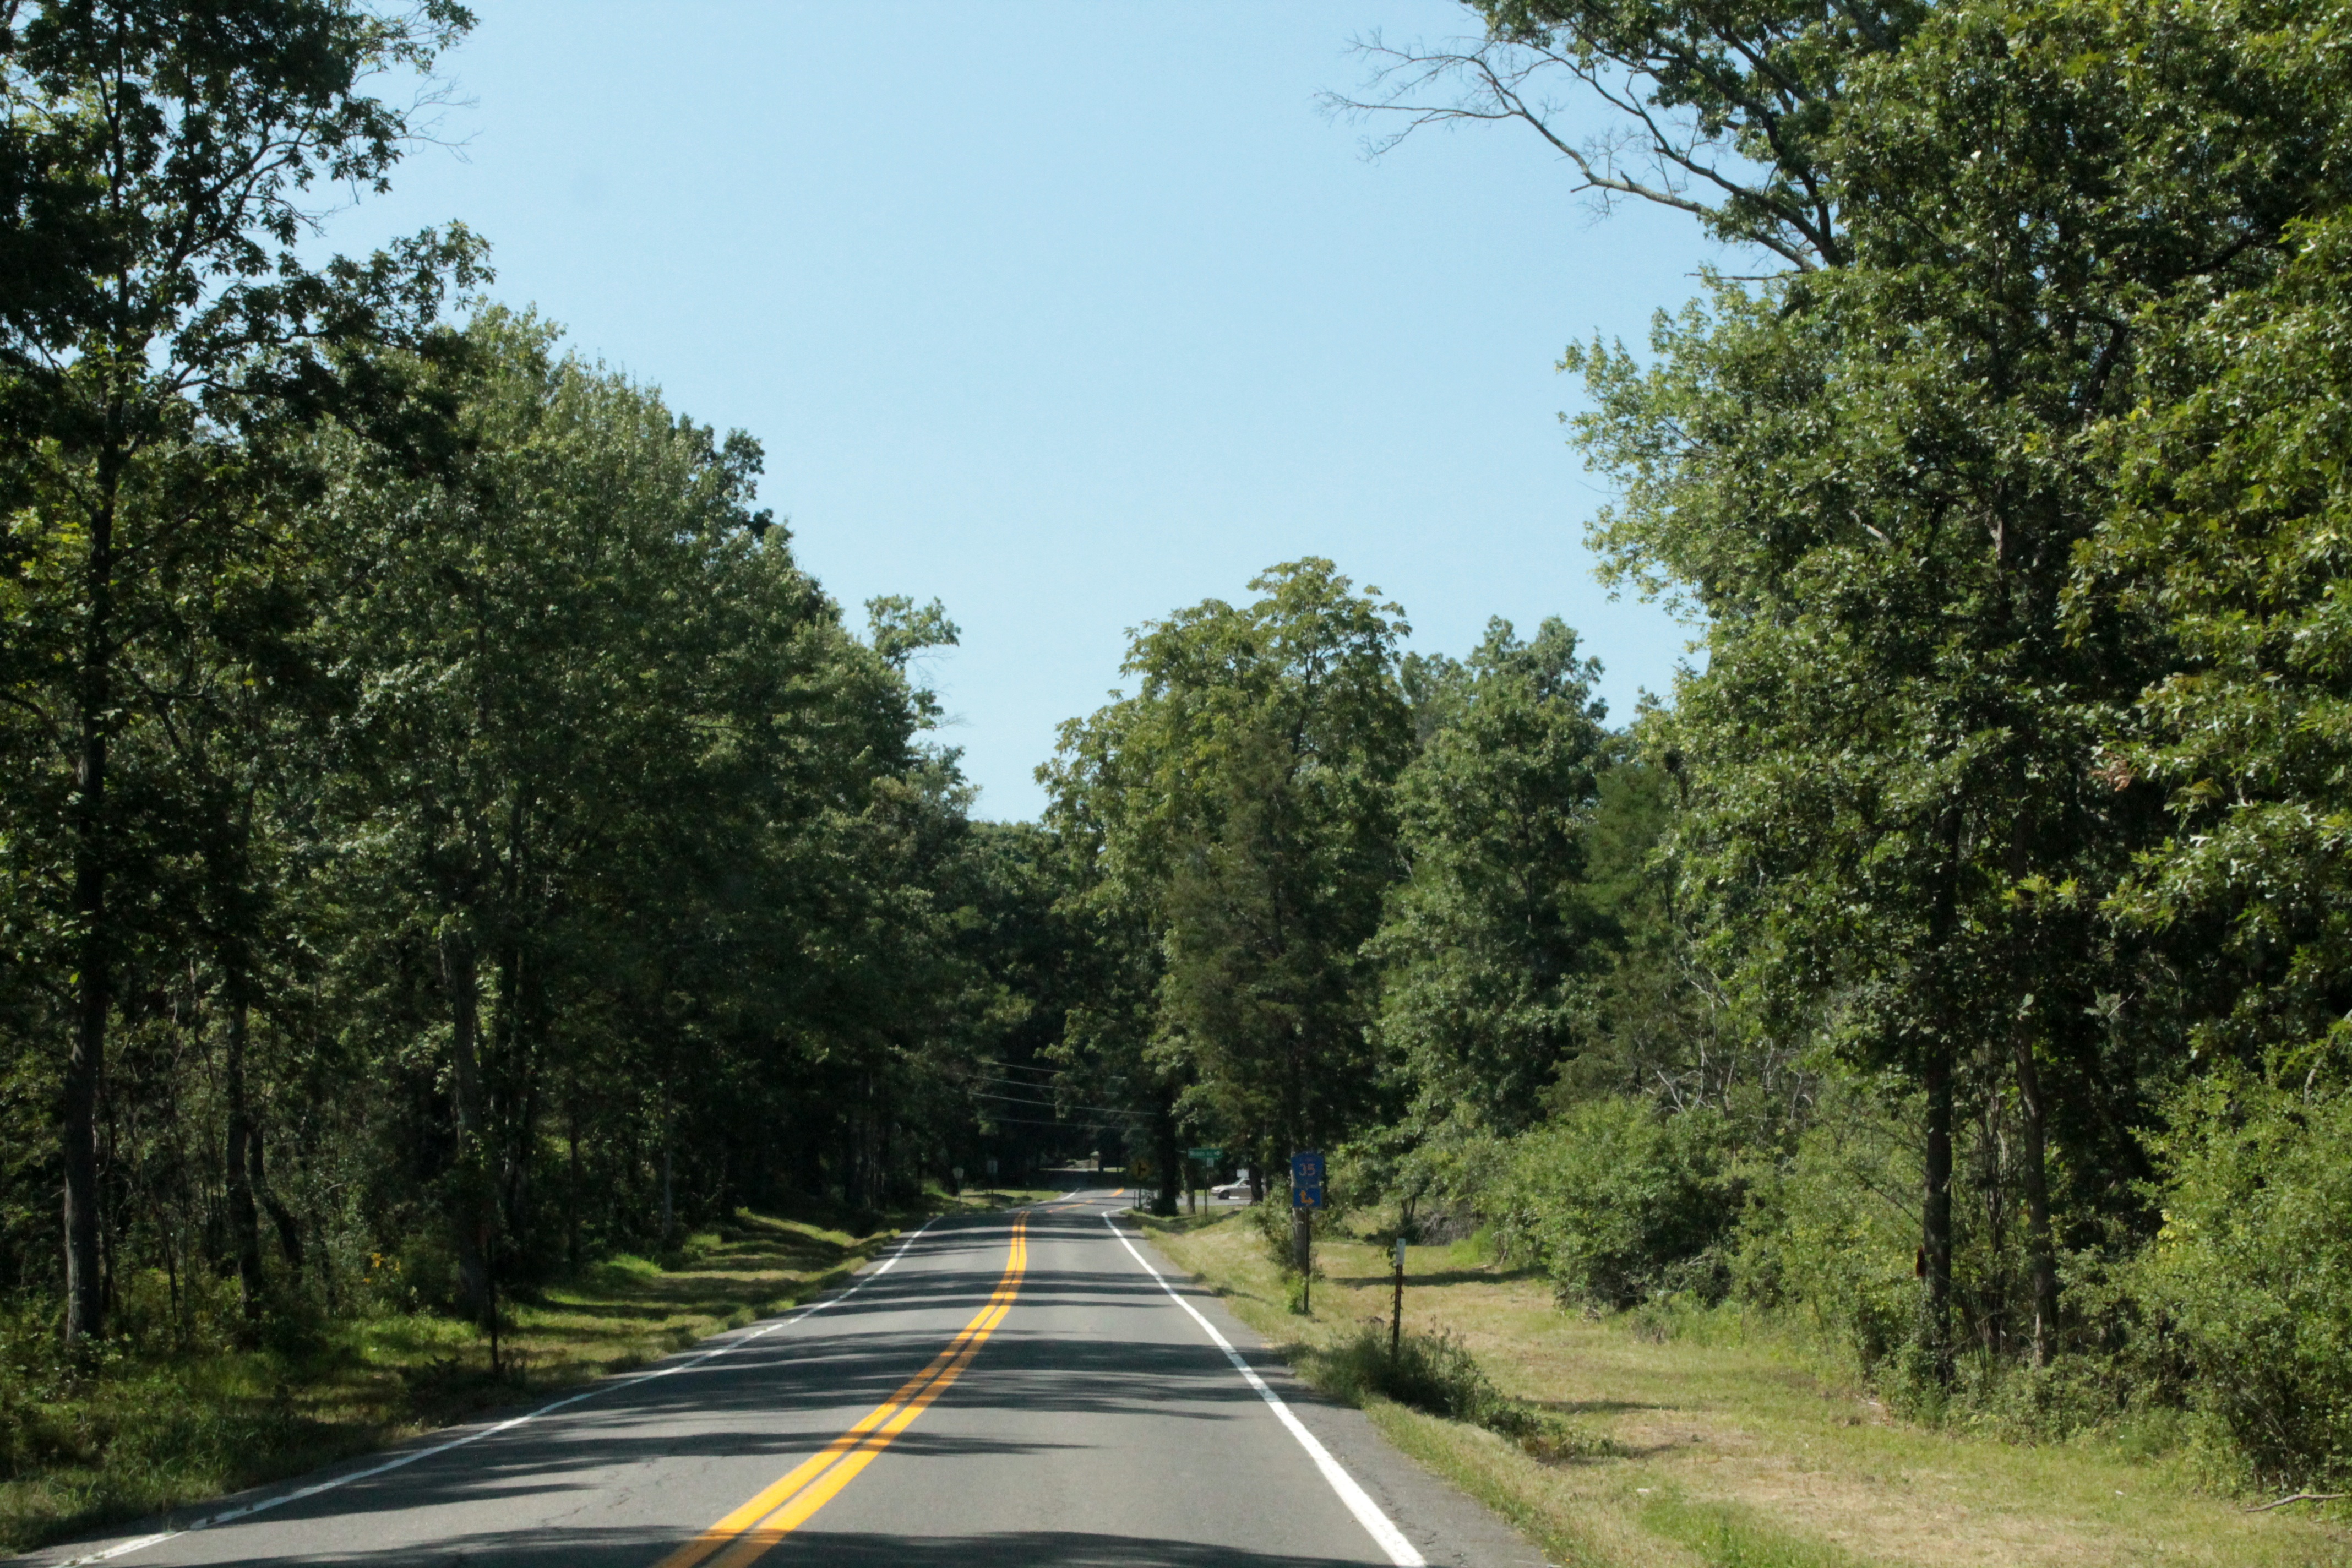
tree, forest, road, trail, highway, lane, road trip, infrastructure, residential area, nonbuilding structure